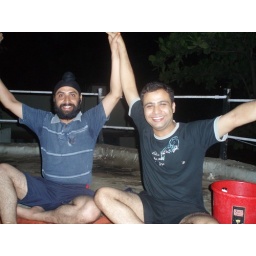
me and my gang having a ball near beach in Mumbai